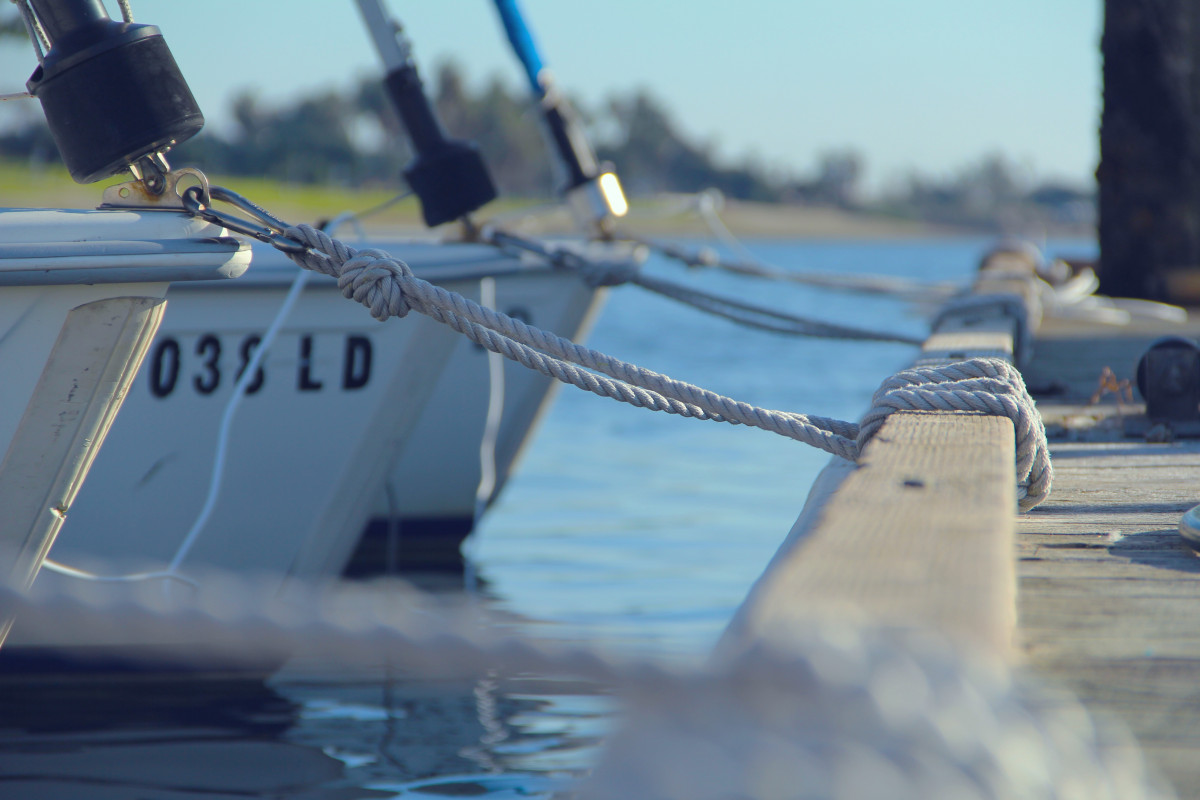
Tags: water, winter, rope, dock, boat, ice, vehicle, fishing, sailing, boating, sail